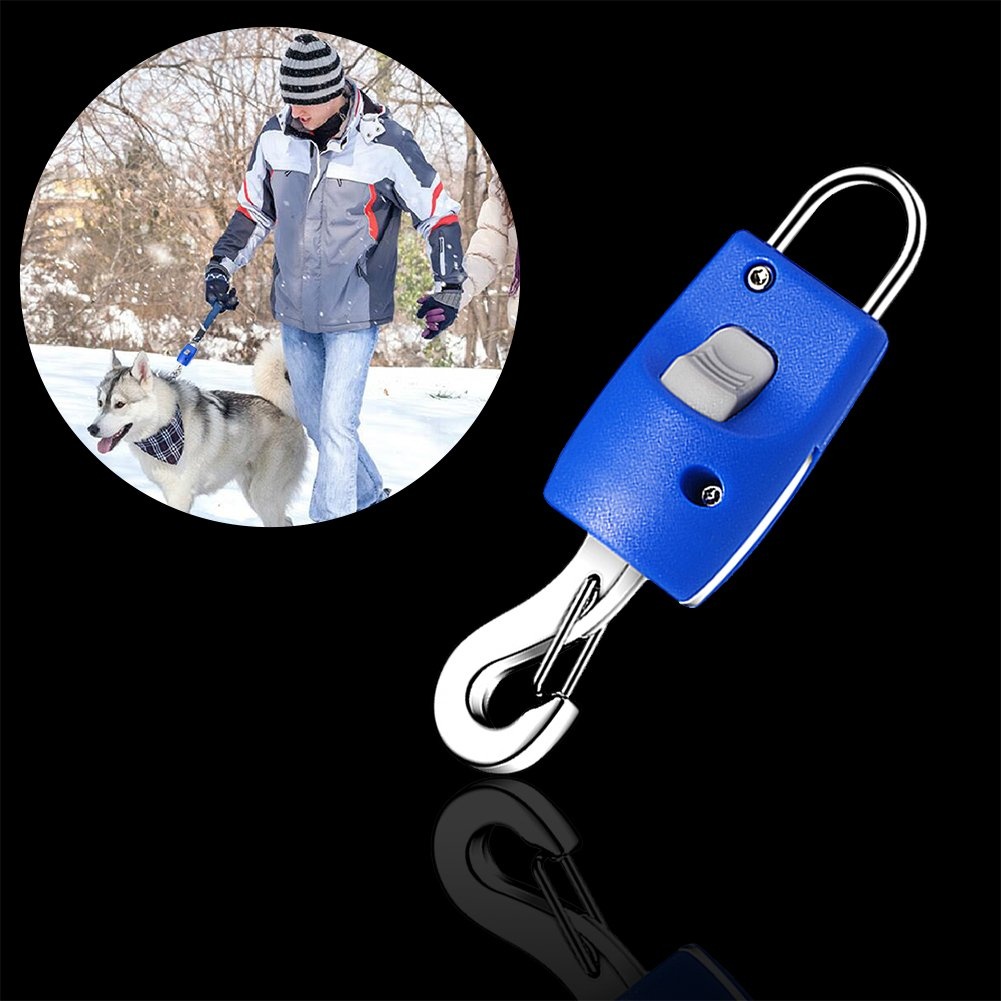
for Dogs,Dog Collars, Harnesses & leashes, Safety Clip,Magnetic One Touch Release Harness Connector for Traction Rope Harnesses Collar
for Dogs,Dog Collars, Harnesses & leashes, Safety Clip,Magnetic One Touch Release Harness Connector for Traction Rope Harnesses Collar Product Features Made of high grade material, which is , anti-, anti-wear and Easy to use, great for anyone with hand, finger problems or inconvenient elderly and convenient for you walking dogs while you are taking many things in your hand or your dog is naughty or your are wea the gloves or in winter and so on Magnetic quick connector can not only reduce damage to finger skin and joint, also can release your dog, easy opening and closing the hook on dog's leash Can bear static weight strength up to 150kg, automatically connect and lock, which is fast and easy This connector has a strong magnetic force to securely hold the leash and collar together with a simple mechanism. You just press the push button to release the clasp and attach it to the D- collar, then attach the main body to the leash
Brand: TOPINCN
Category: Animals & Pet Supplies > Pet Supplies > Pet Leash Extensions